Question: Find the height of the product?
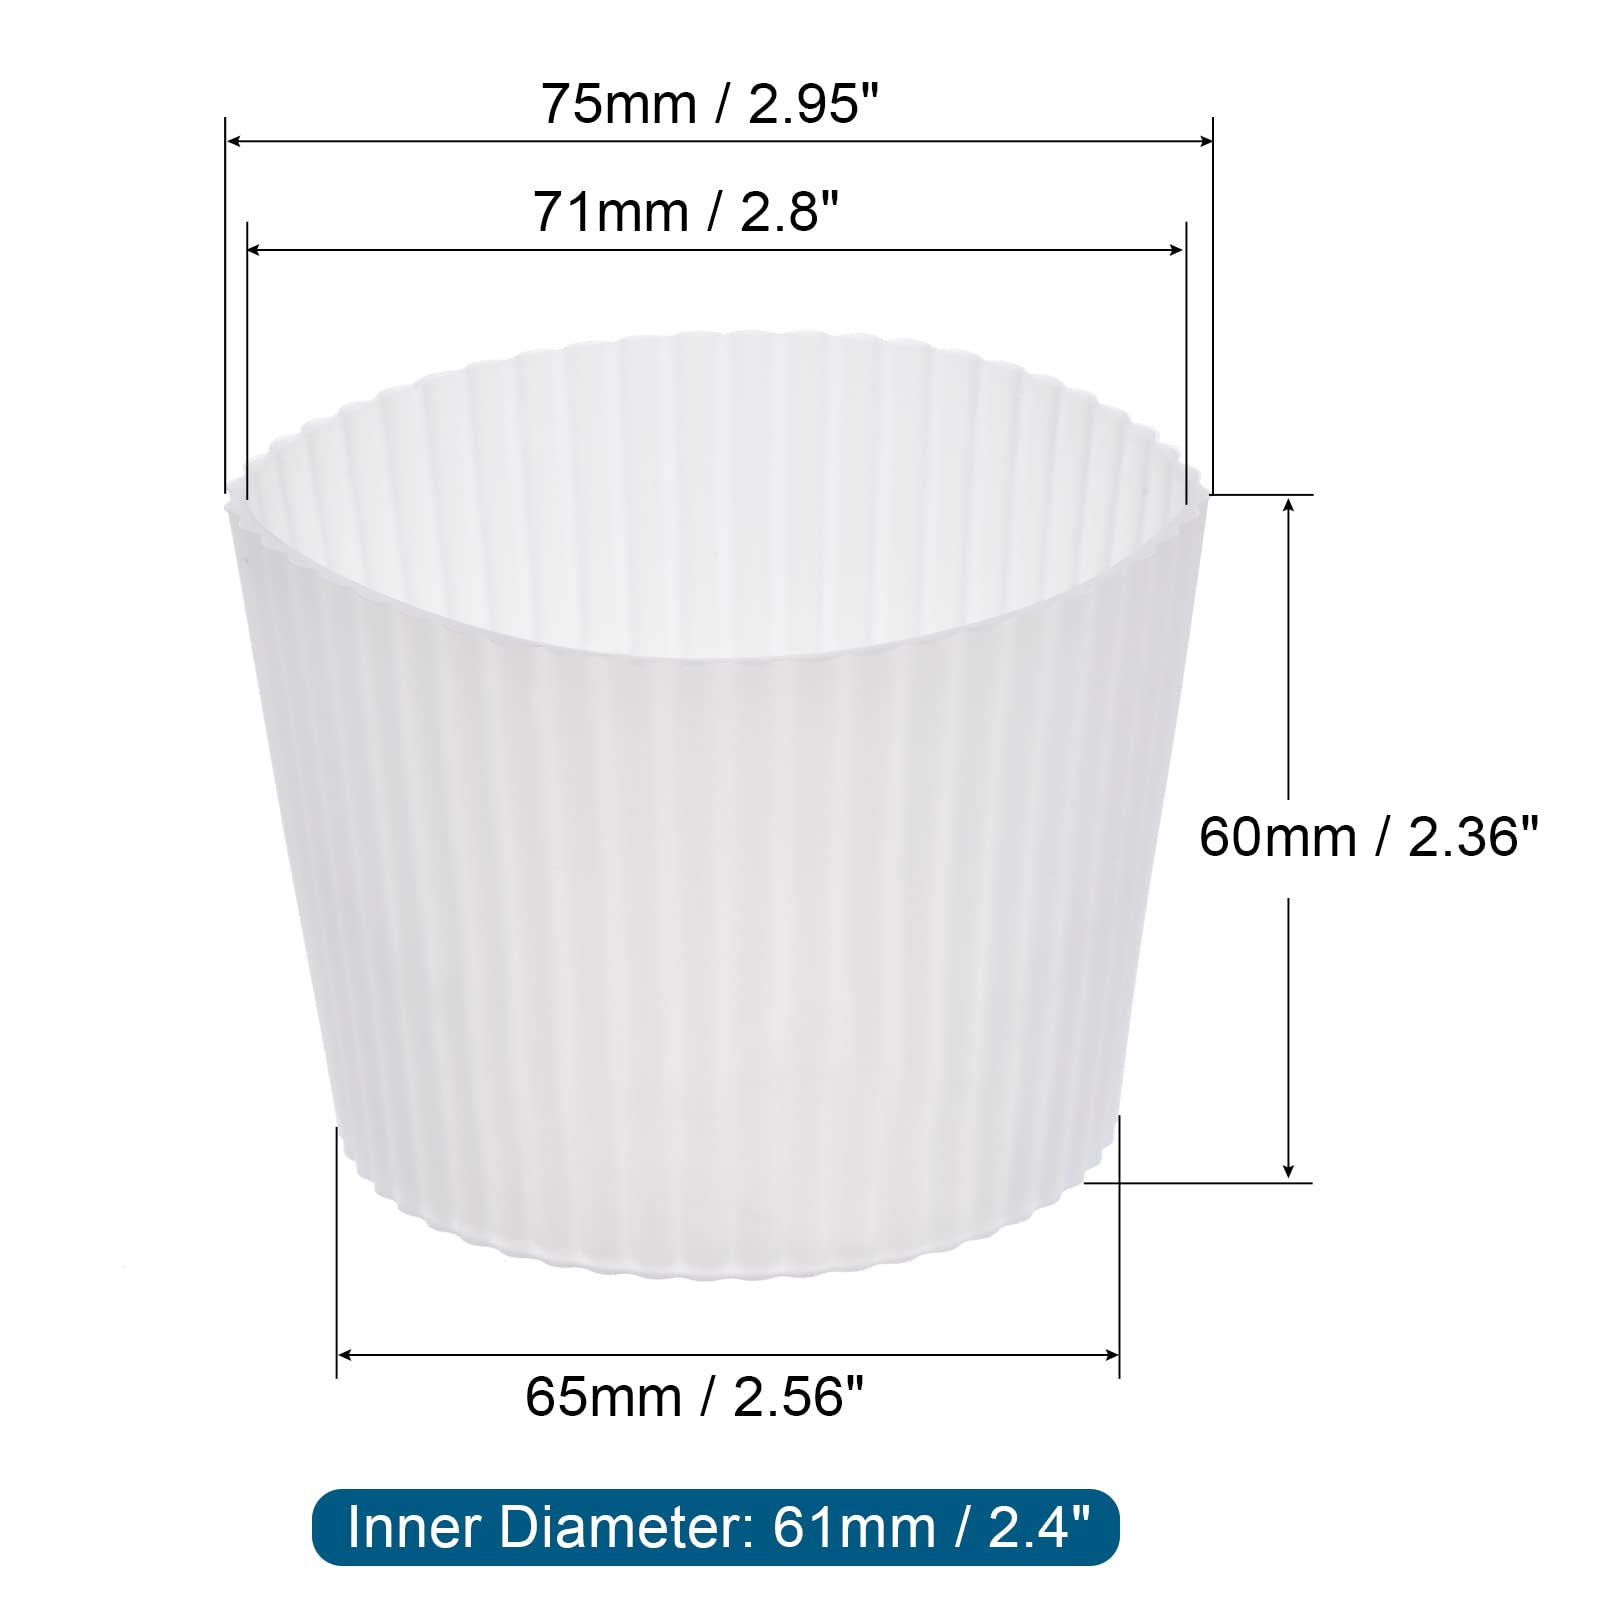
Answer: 60.0 millimetre